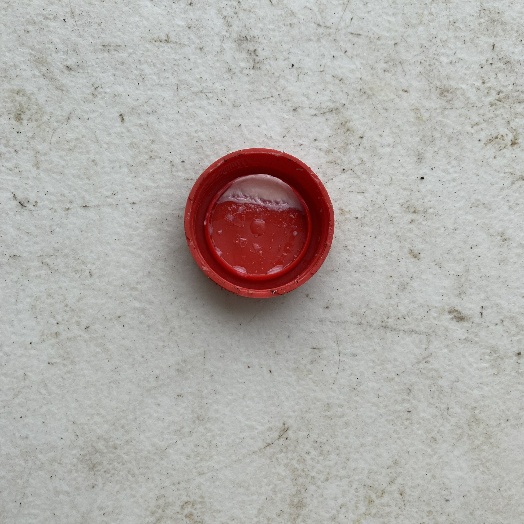
Label: Plastic